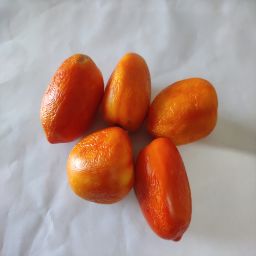
Crop: Tomato
Quality: Old